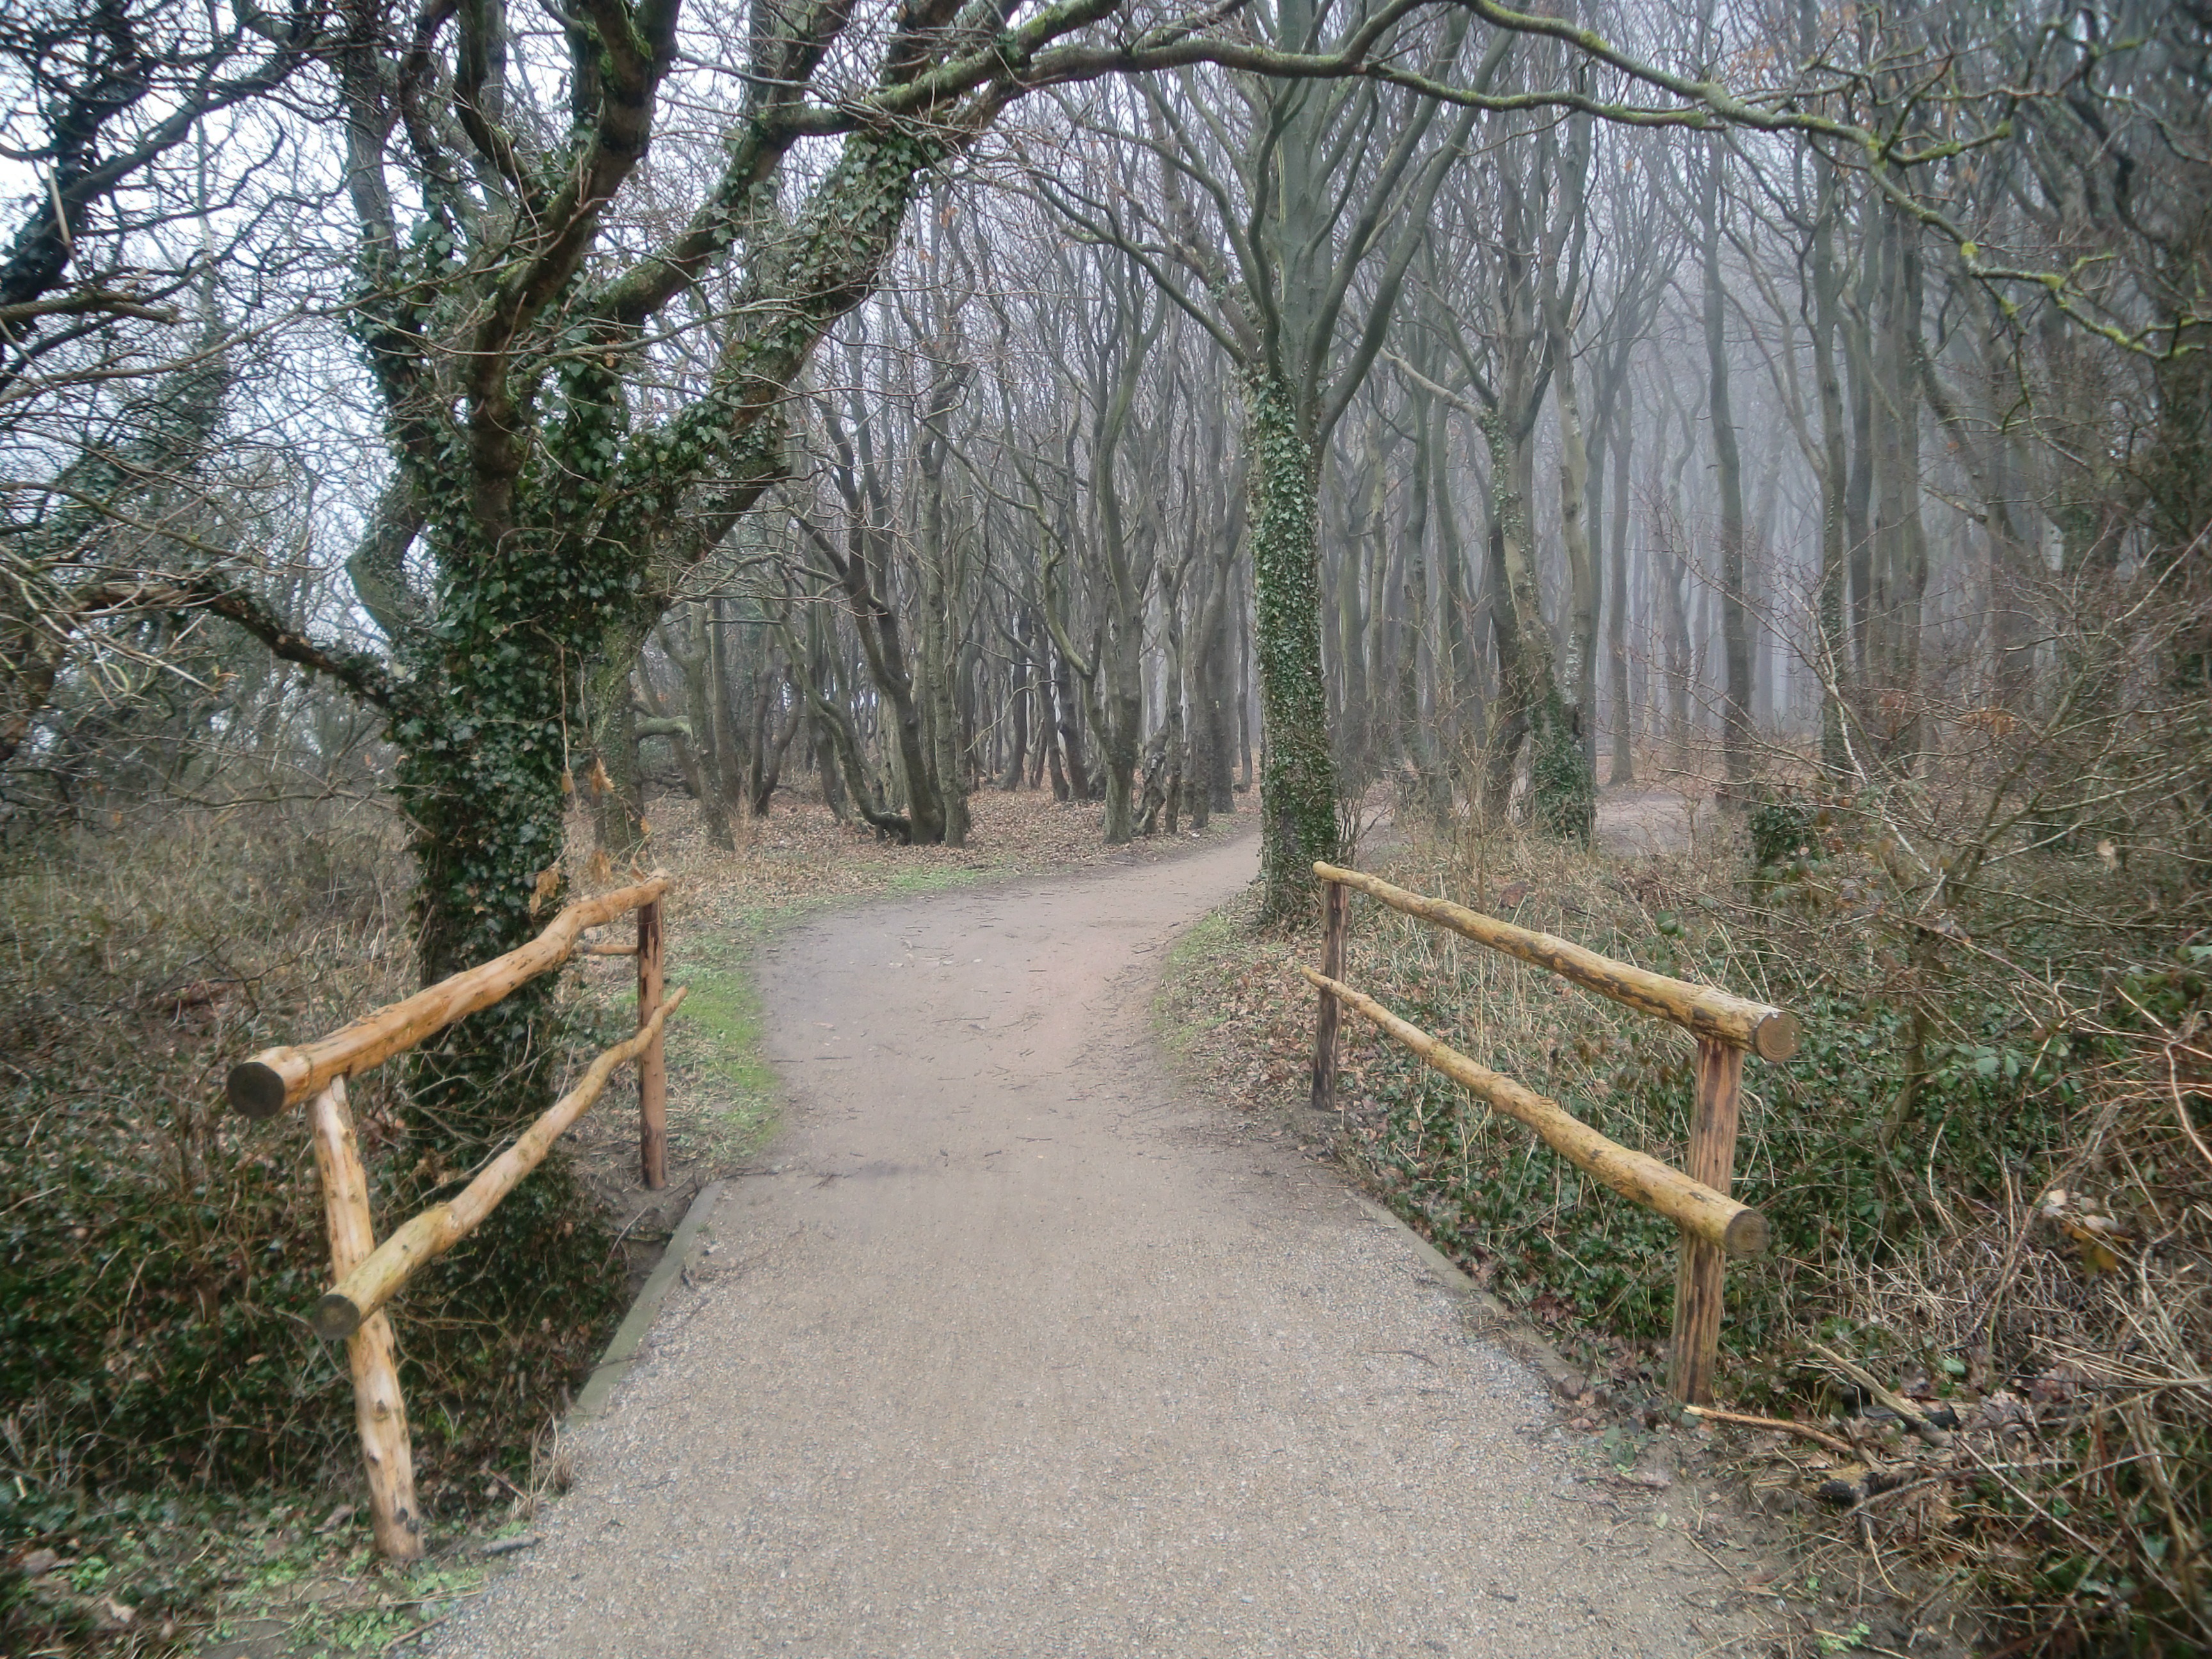
tree, nature, forest, wilderness, trail, bridge, woodland, habitat, idyll, ecosystem, forest path, rural area, on the go, natural environment